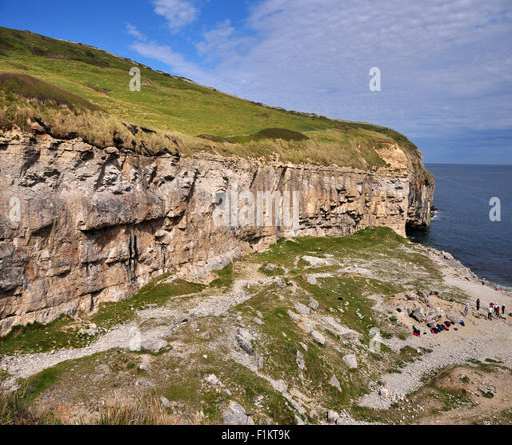
a view of a city on the coast